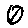
Label: 0